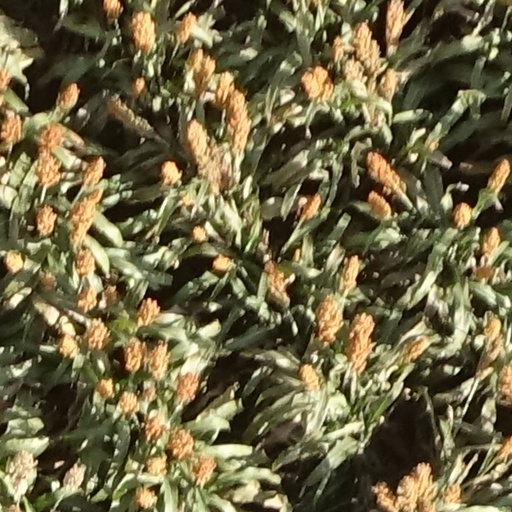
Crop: sorghum